Battle of Borodino

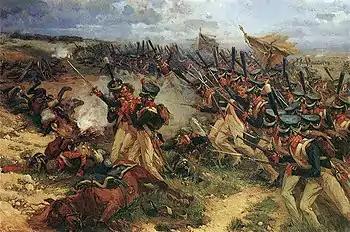
Russian Leib-Guard attacking at Borodino

A series of reforms to the Russian army had begun in 1802, creating regiments of three battalions, each battalion having four companies. The defeats of Austerlitz, Eylau and Friedland led to important additional reforms, though continuous fighting in the course of three wars with France, two with Sweden and two with the Ottoman Empire had not allowed time for these to be fully implemented and absorbed. A divisional system was introduced in 1806, and corps were established in 1812. Prussian influence may be seen in the organizational setup. By the time of Borodino the Russian army had changed greatly from the force which met the French in 1805–1807.